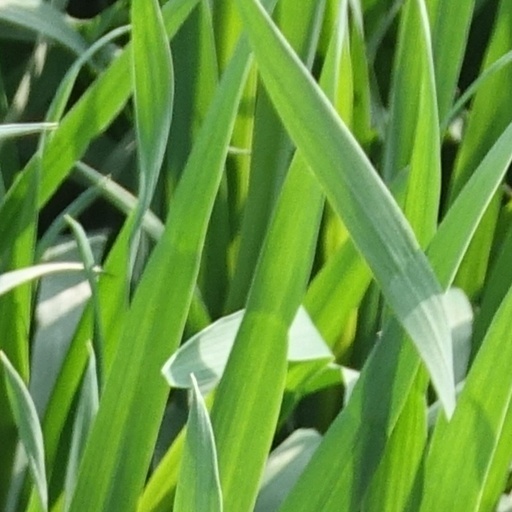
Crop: wheat